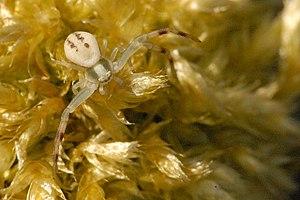
Runcinia grammica est une espèce d'araignées aranéomorphes de la famille des Thomisidae.